MUL.APIN

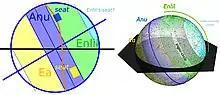
The Babylonian globe (no matter whether or not it existed physically) would have been divided in three paths of the gods Ea (south), Anu (±17° around the equator) and Enlil (northern cap, all declinations >17°). These three gods have their "seats" among the stars, represented by the constellations Cancer and Iku (Pegasus).

The first tablet is the most important resource for any potential reconstruction of the Babylonian star map as its various sections locate the constellations in relation to each other and to the calendar. Tablet 1 has six main sections: